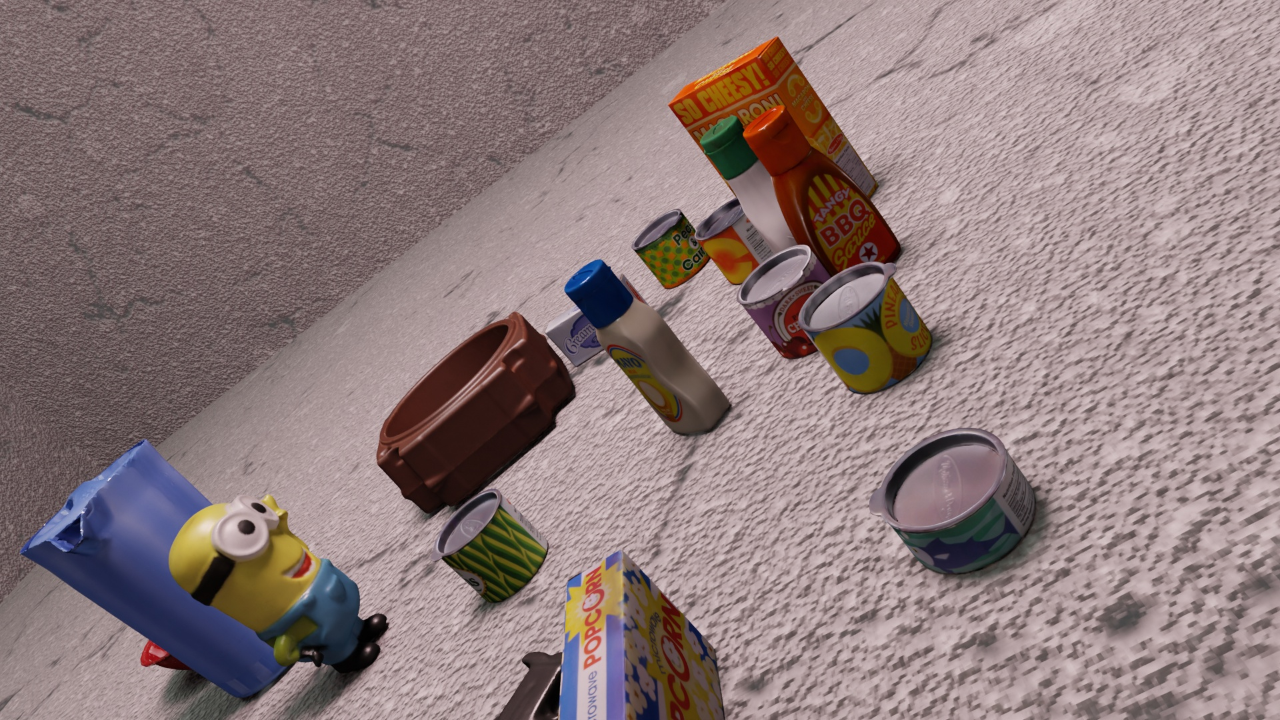
Question:
What are the five normalized (x, y) points between 0 and 1 in the image that outline the grasp plane for the box of macaroni and cheese labeled "SO CHEESY!"? Your answer should be as Grasp center: [], Left finger base: [], Right finger base: [], Left finger tip: [], Right finger tip: [].
Answer: Grasp center: [0.553906, 0.065278], Left finger base: [0.532031, 0.109722], Right finger base: [0.575, 0.023611], Left finger tip: [0.557031, 0.170833], Right finger tip: [0.597656, 0.081944]